Buchireddypalem

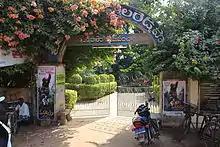
BuchiReddyPalem park

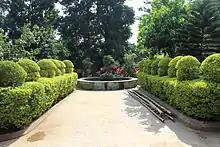
BuchiReddyPalem park

Buchireddypalem is a town in the Nellore district of India. It is the Buchireddypalem Nagar panchayat part of the Kovur (Assembly constituency) Located 15 km from Nellore city, it is located on the state highway connecting Nellore and Mumbai... The nearest railway station is Nellore railway station, the nearest seaport is Krishnapatnam and the nearest airports are Tirupati and Chennai and in near future there will be a Nellore Airport .